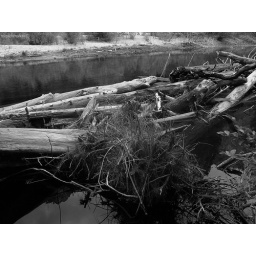
kings river in kings canyon national forest.